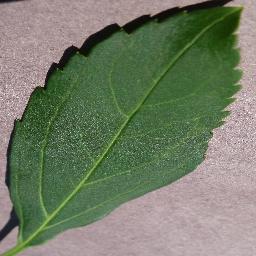
Label: Cherry___healthy